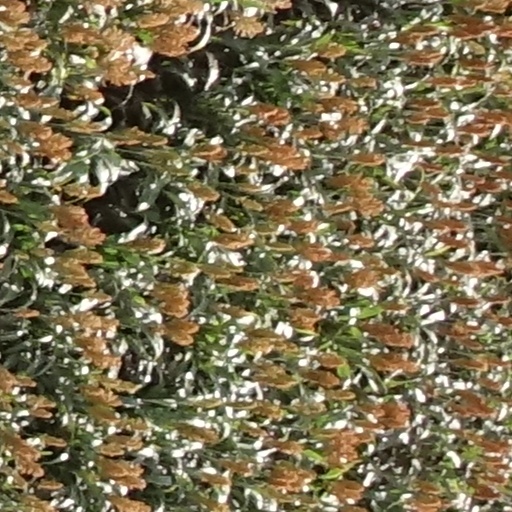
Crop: sorghum